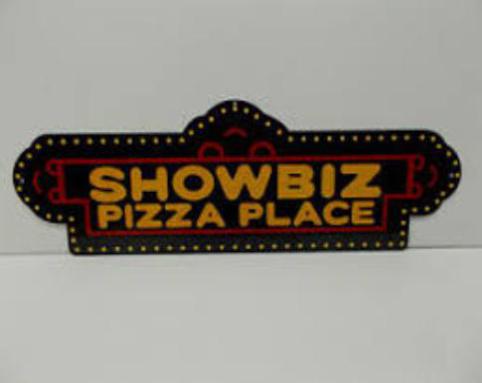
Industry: Food